Dalilah (belly dancer)

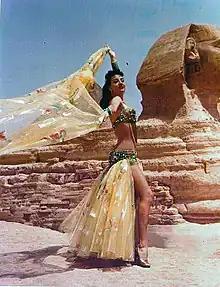
Dalilah in front of the Sphinx

Dalilah ("Dalīla") also Delia Turina (born as Adelaida Angulo Agramunt), (7 July 1936 – 17 September 2001) was a Spanish belly dancer.